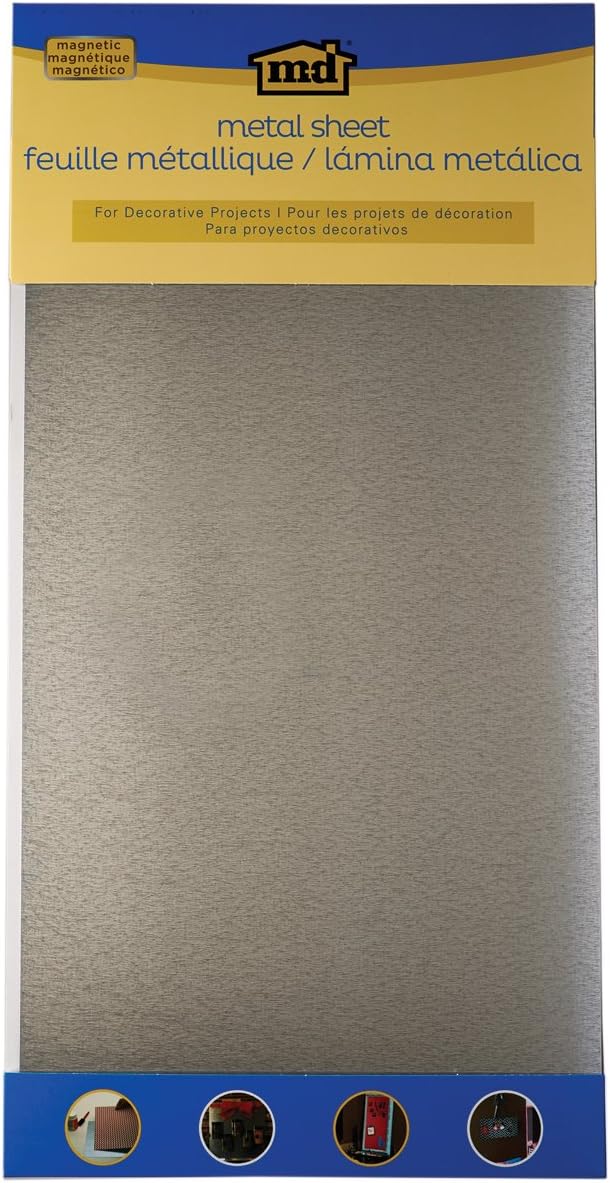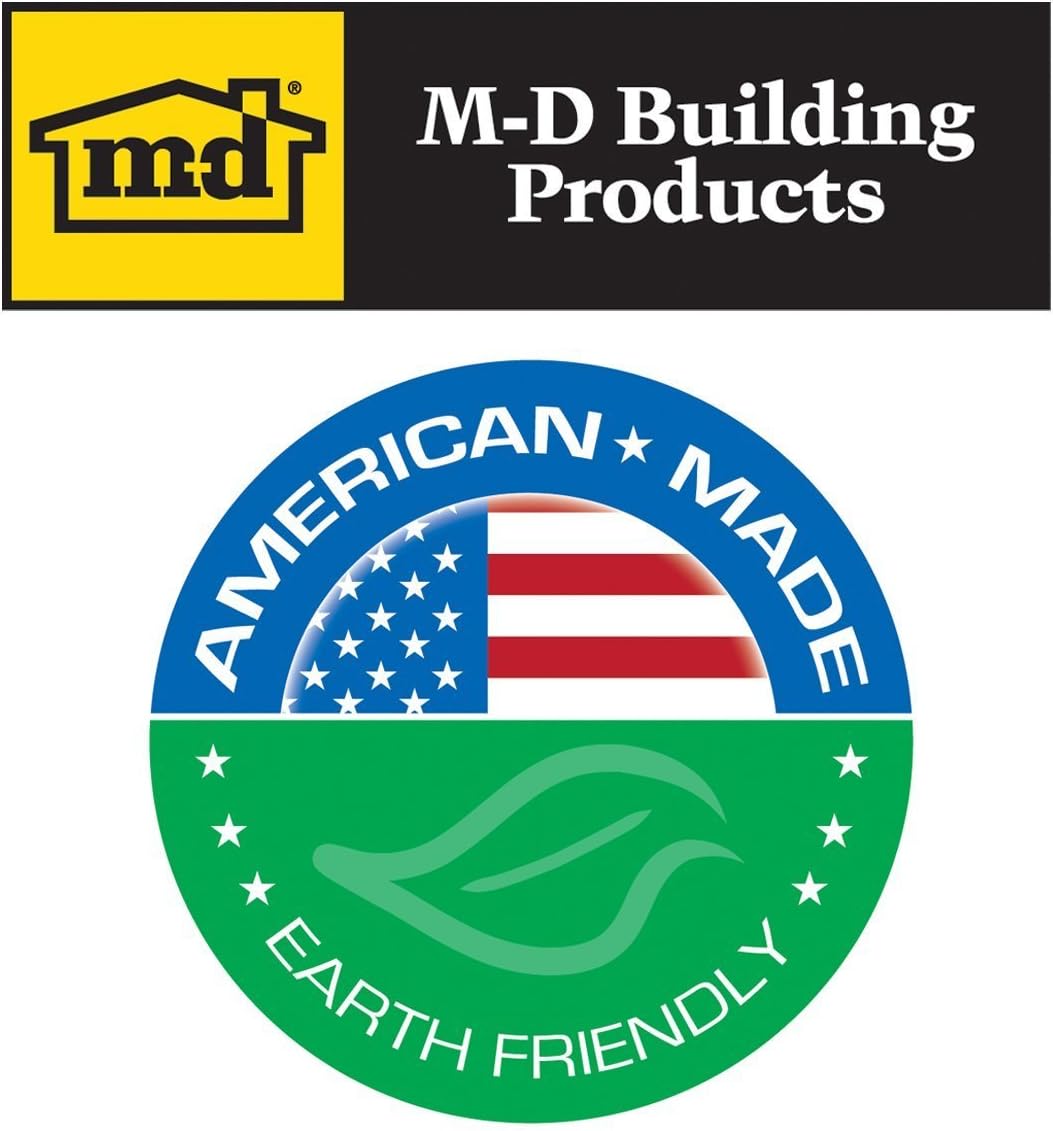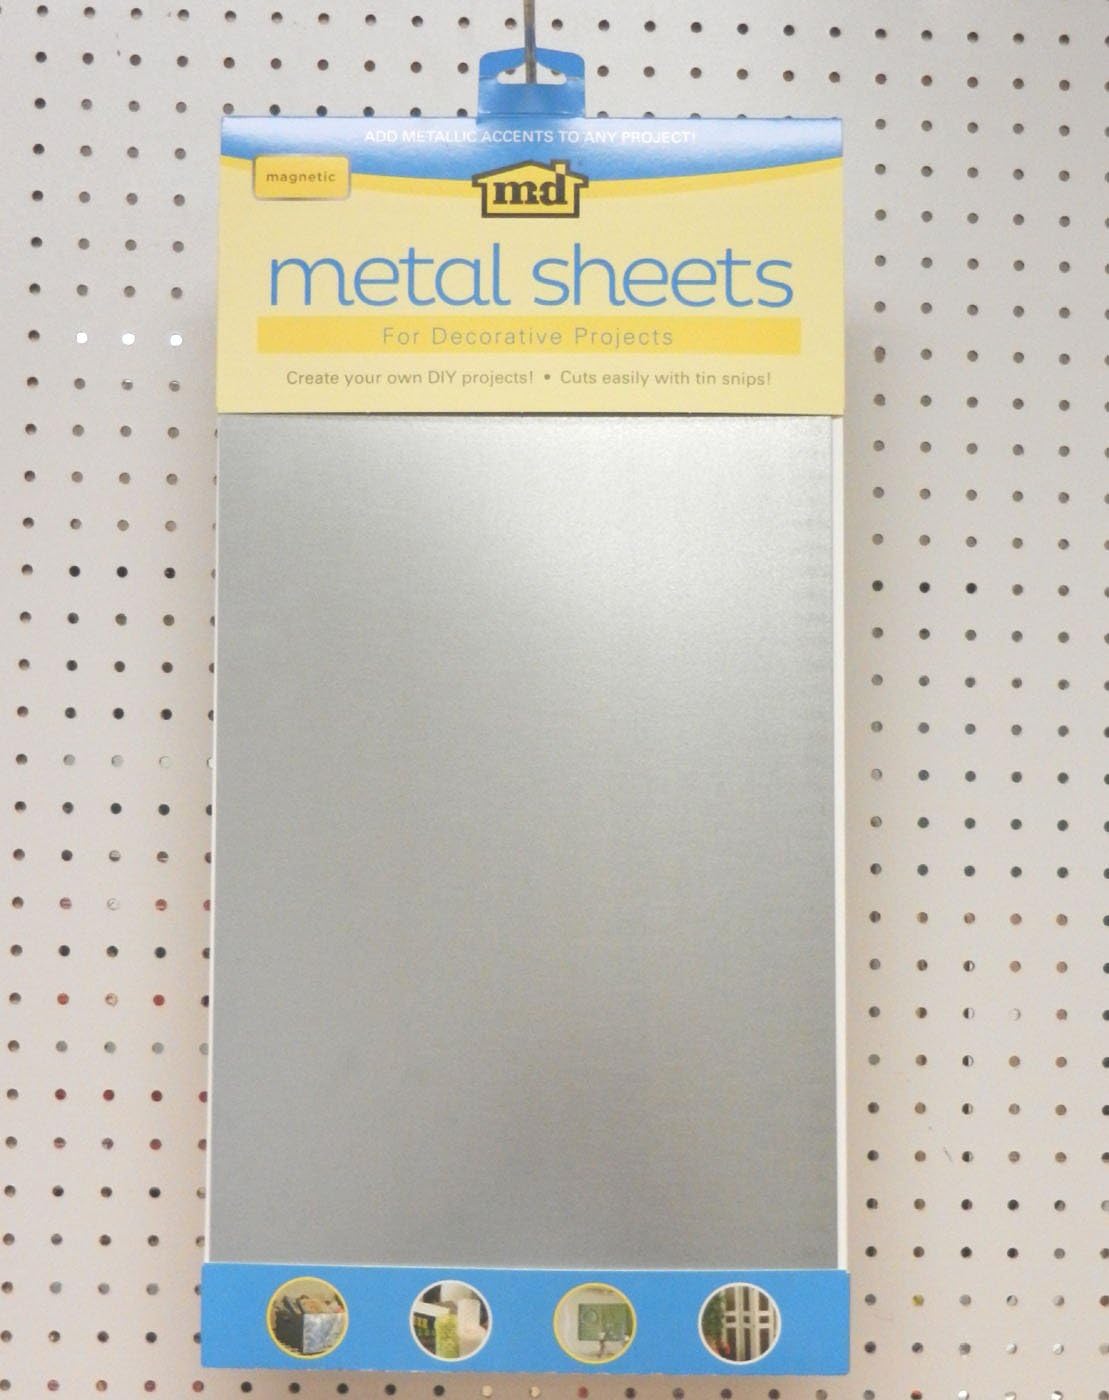
M-D Building Products 57321 Decorative Magnetic Galvanized Steel Sheet
Category: Tools & Home Improvement
Product Description The perfect size for home crafts.Sheet metal is ideal to use for your general decorating both indoor and outdoor.Easy to cut, form, and fabricate using tin snips. 1' x 2' From the Manufacturer The M-D Building 12" x 24" Galvanized Steel Sheet (28 gauge) is magnetic - perfect for making your own memo boards.
Features: Add metallic accents to any project | Paint or add fabric for decorative touch | Expand your creativity with M-D Building's decorative metal sheets | Cuts easily with tin snips